Ralph Waldo Christie

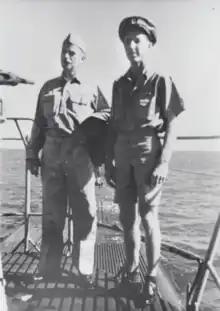
Christie (left) with LCDR Walter T. Griffith on USS "Bowfin"s third patrol.

Almost as soon as the war began, submarine captains indicated there were problems with the Mark 14 torpedo and the influence feature of the Mark 6 exploder. Torpedoes would fail to explode, or explode prematurely. Despite these reports, Christie was not fully aware of the impact of the situation, because his S-boats used the older Mark 10 torpedo, with a contact-only pistol. Christie acknowledged Mark 14s were running deeper than set, but attributed the failures to poor maintenance and errors on the part of the captain and crew. He was convinced the Mark 6 was satisfactory, and ordered all fleet boats to continue to use it. In November 1942, Christie was ordered to return to Newport as Inspector of Ordnance at the Torpedo Station. Newport had become a bottleneck for torpedo manufacture, and the Bureau of Ordnance wanted to advance development of the Mark 18 electric torpedo. Christie resisted leaving his command at Brisbane, but was considered of more use to resolve the torpedo issue. He was replaced by Captain James Fife. For his service at Brisbane, Christie was awarded the Legion of Merit.